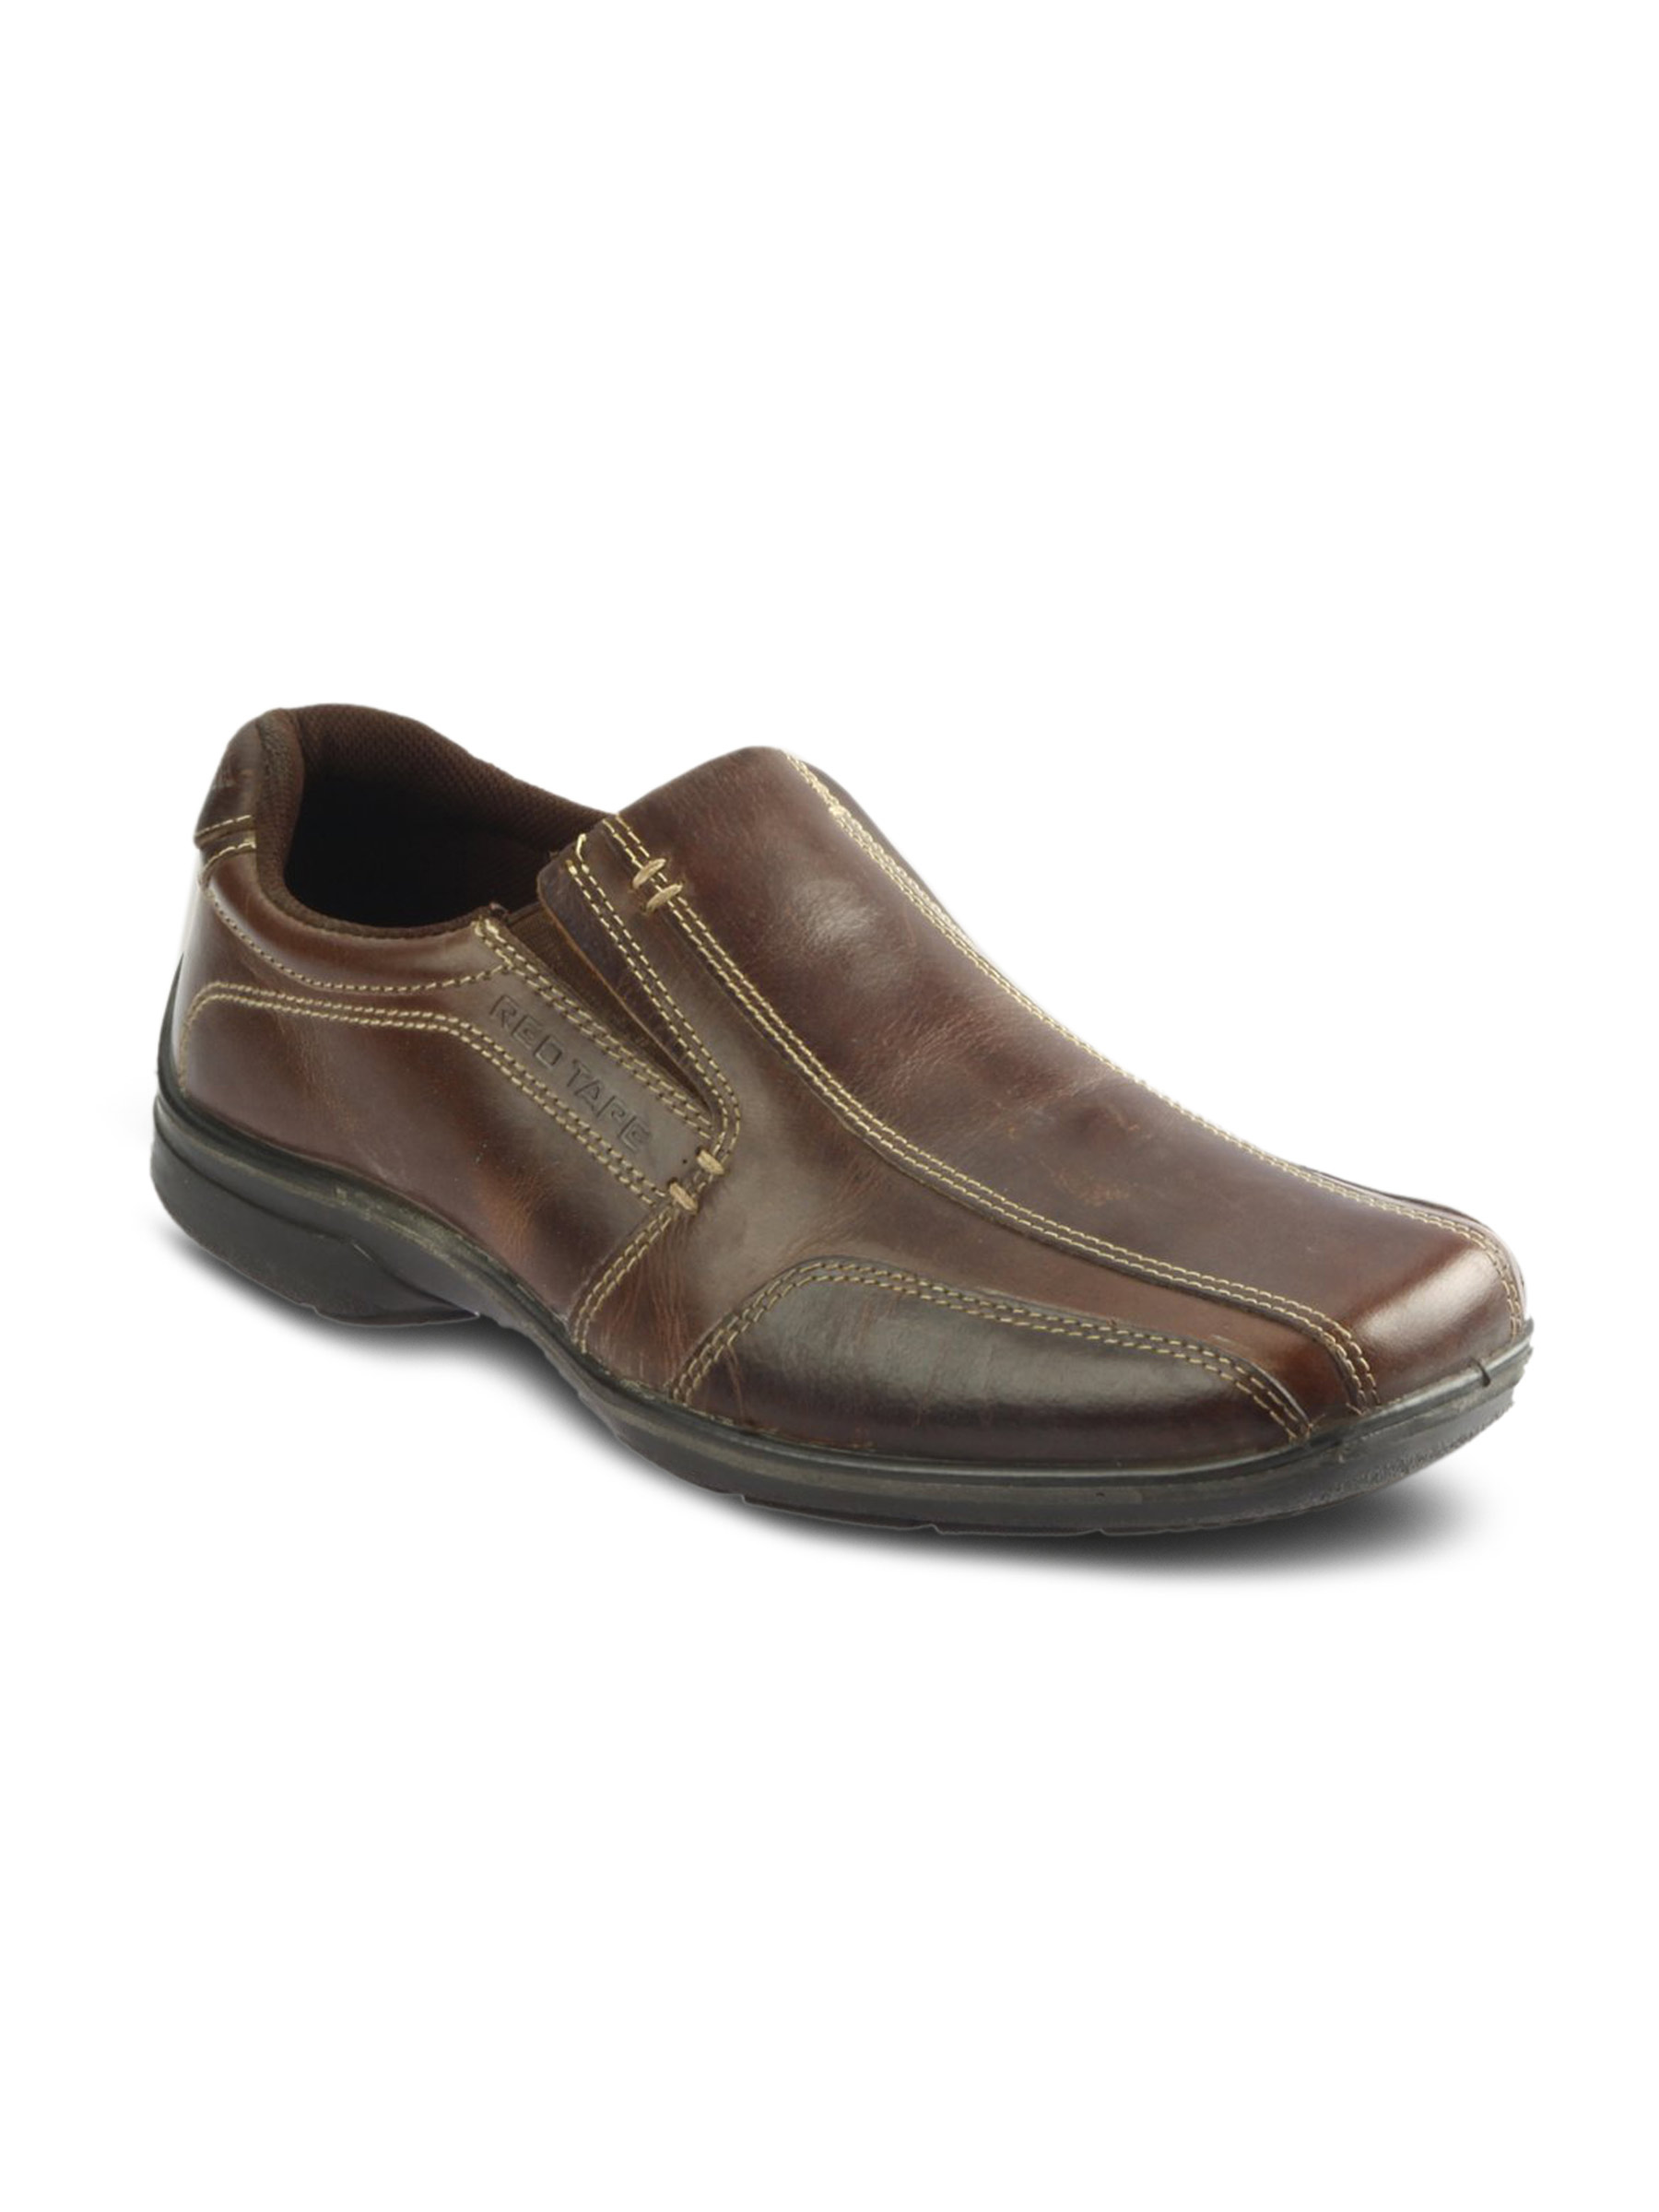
Red Tape Men's Brown Formal Shoe
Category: Footwear / Shoes / Formal Shoes
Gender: Men
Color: Brown
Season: Winter 2018
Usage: Formal